Nordstan

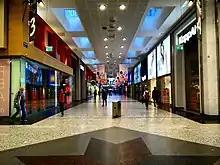
Interior view of Nordstan.

Nordstad is visited by 35 million people annually and has an annual revenue of 4 billion krona (2012). There are about 200 shops and restaurants as well as about 150 offices in the same complex. There are four floors for businesses in the shopping centre.